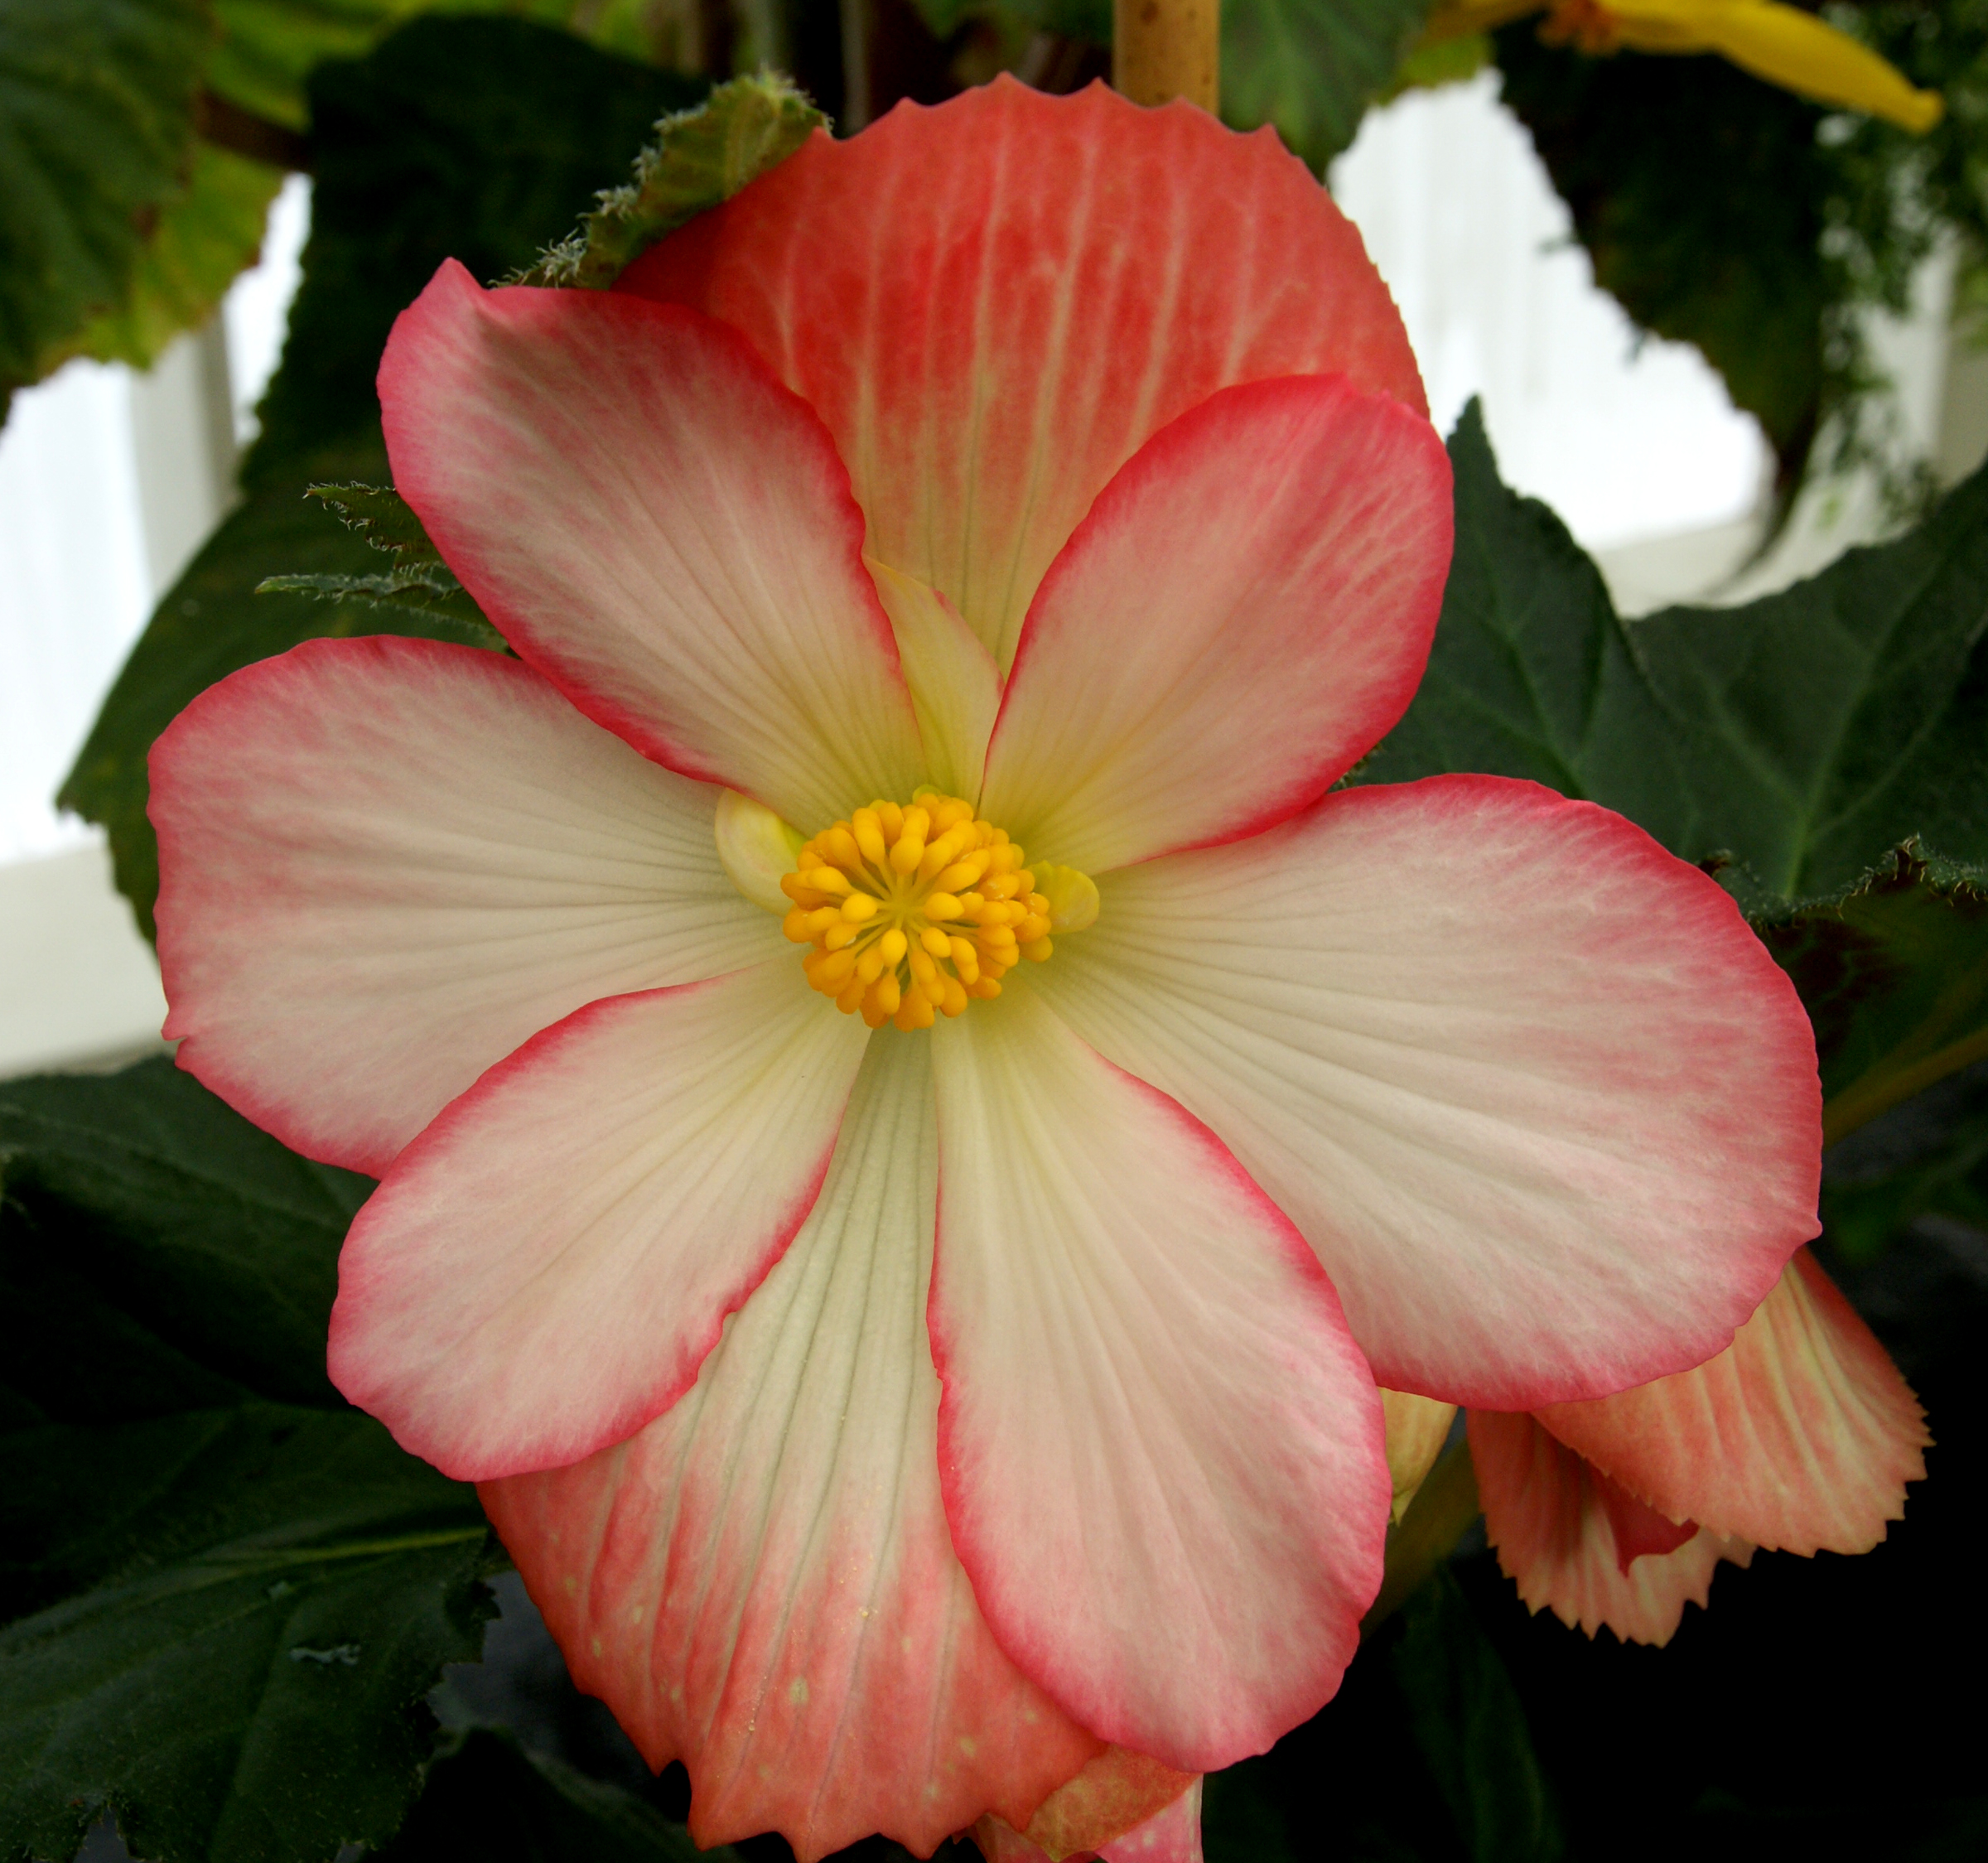
plant, flower, petal, red, botany, flora, flowers, hibiscus, sonydslra300, begonias, malvales, macro photography, flowering plant, chinese hibiscus, annual plant, land plant